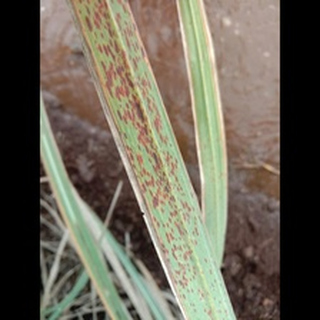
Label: sugarcane_rust